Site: brandenburg
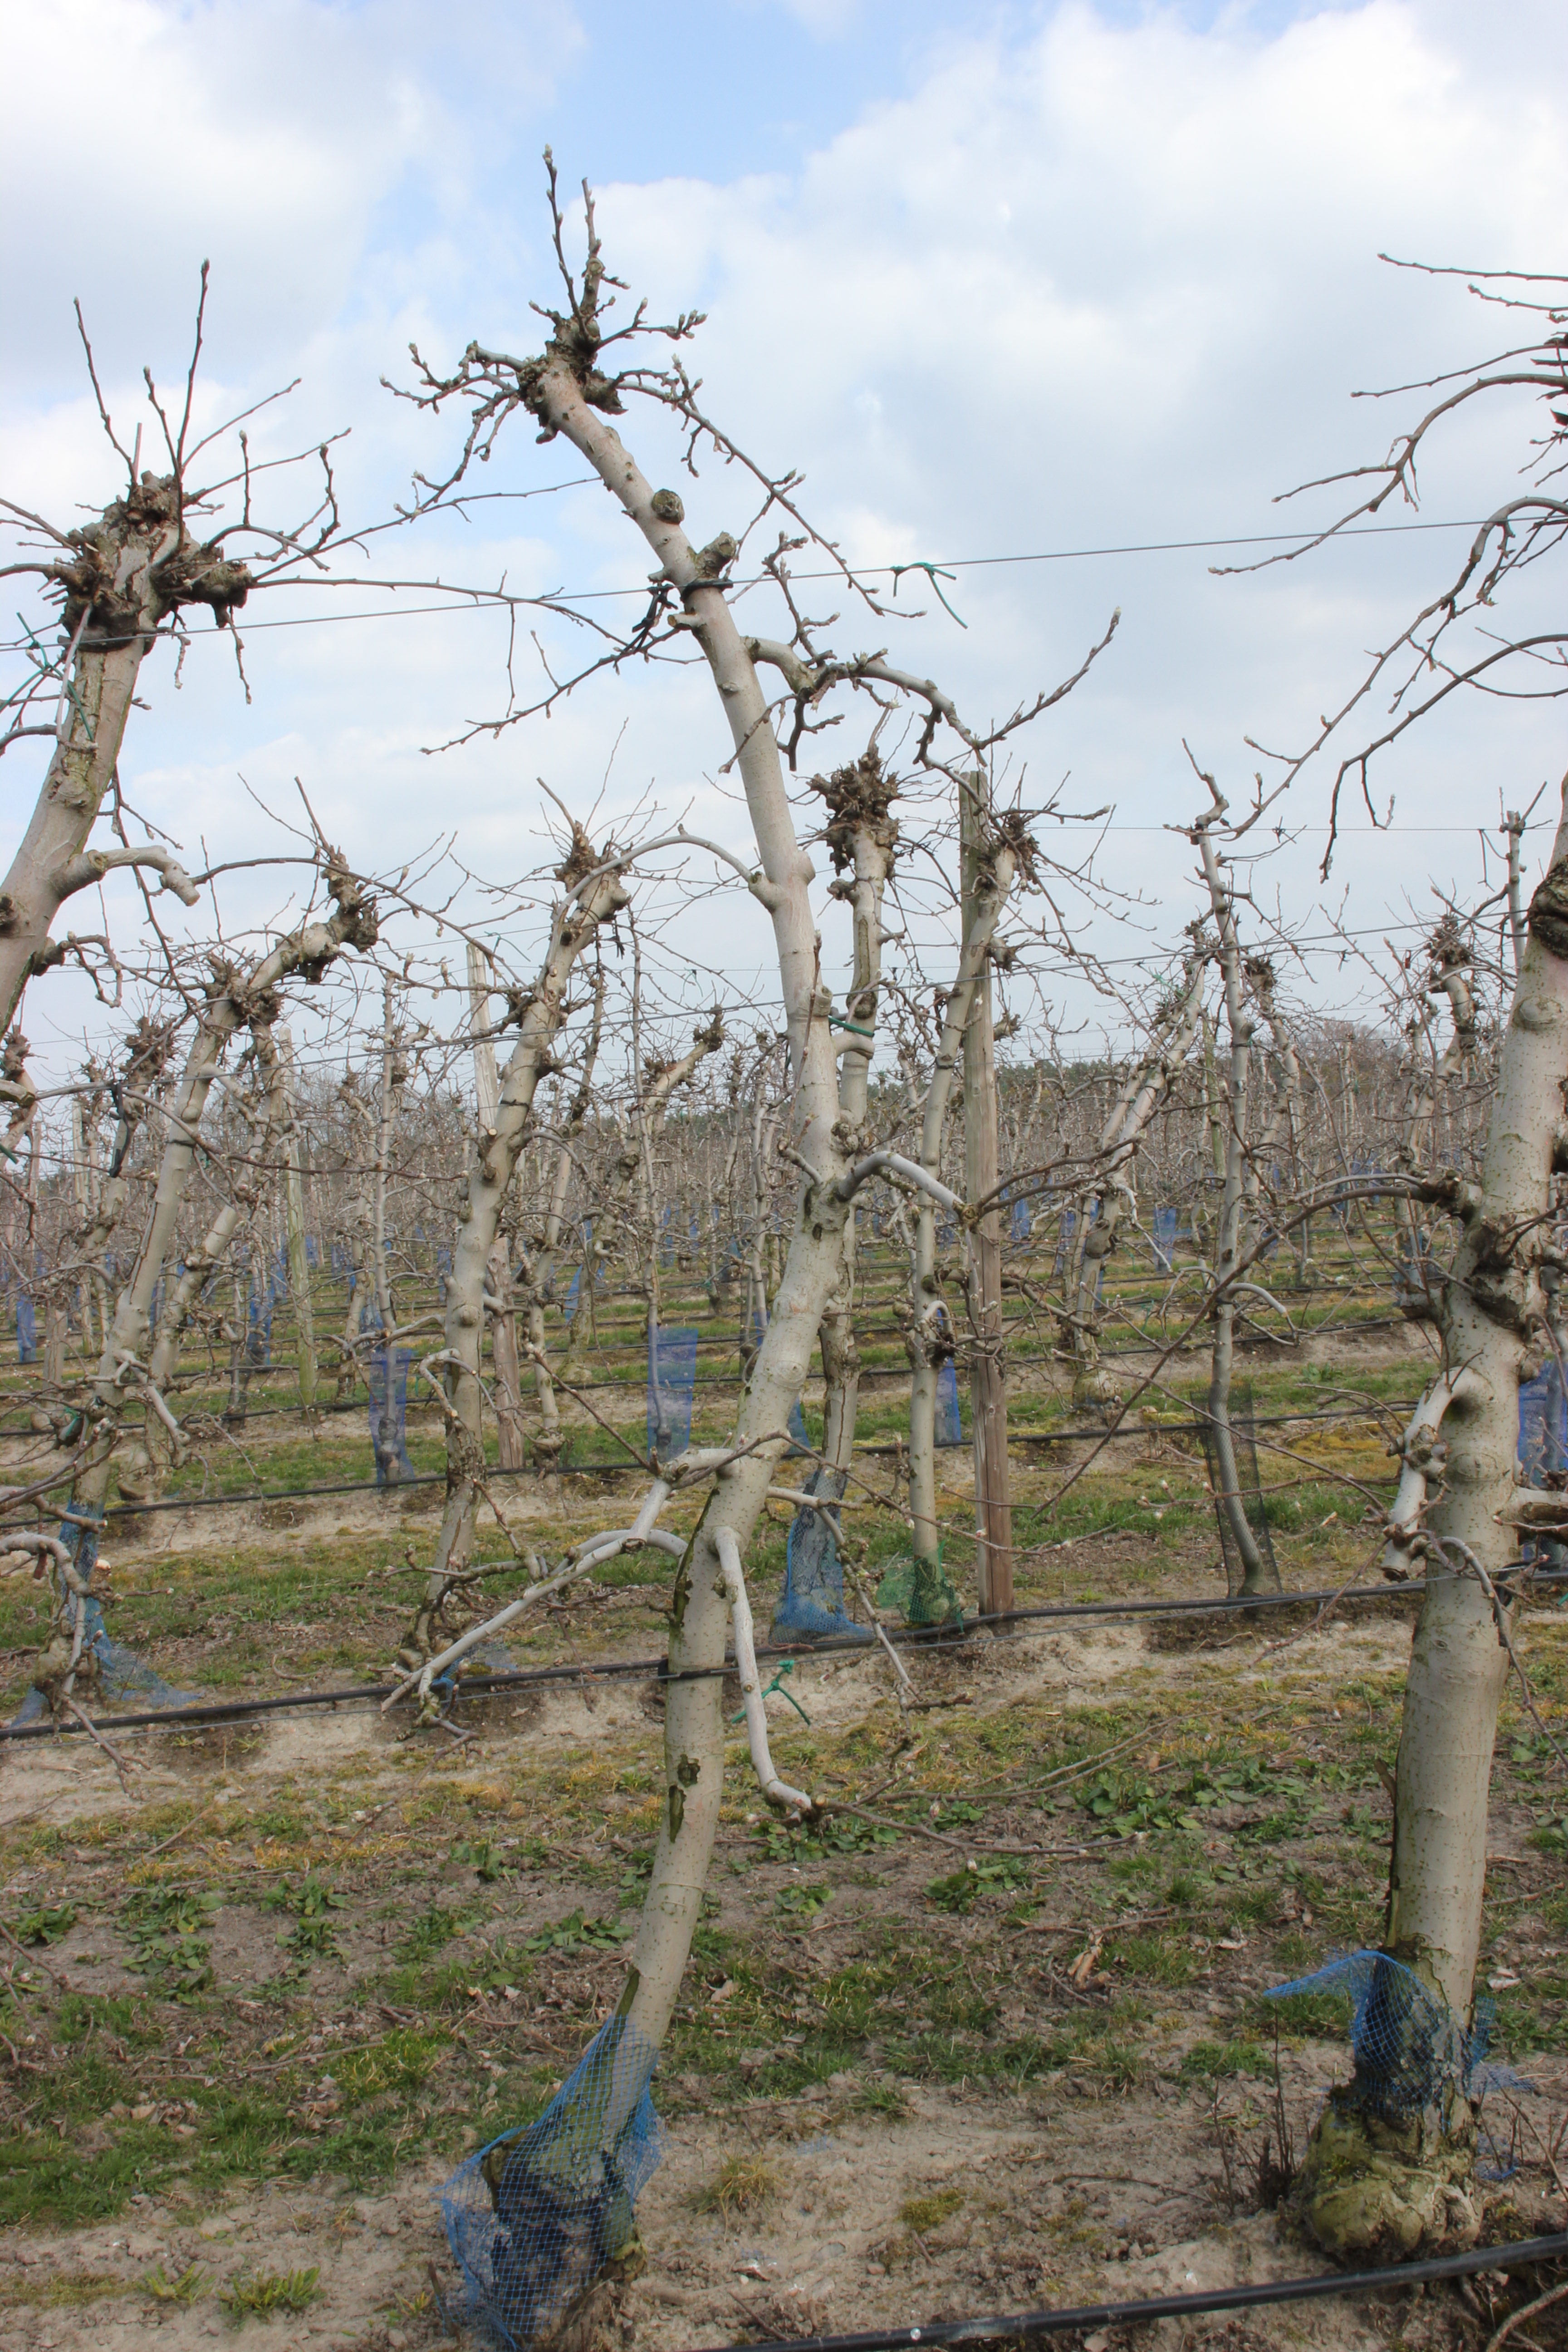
Growth stage (BBCH 03): Bud development